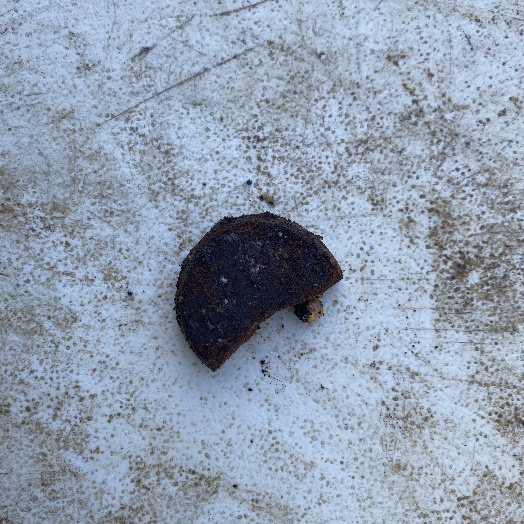
Label: Food Organics